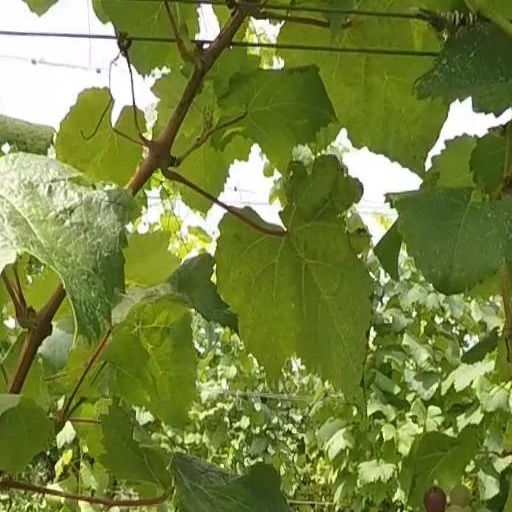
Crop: grape